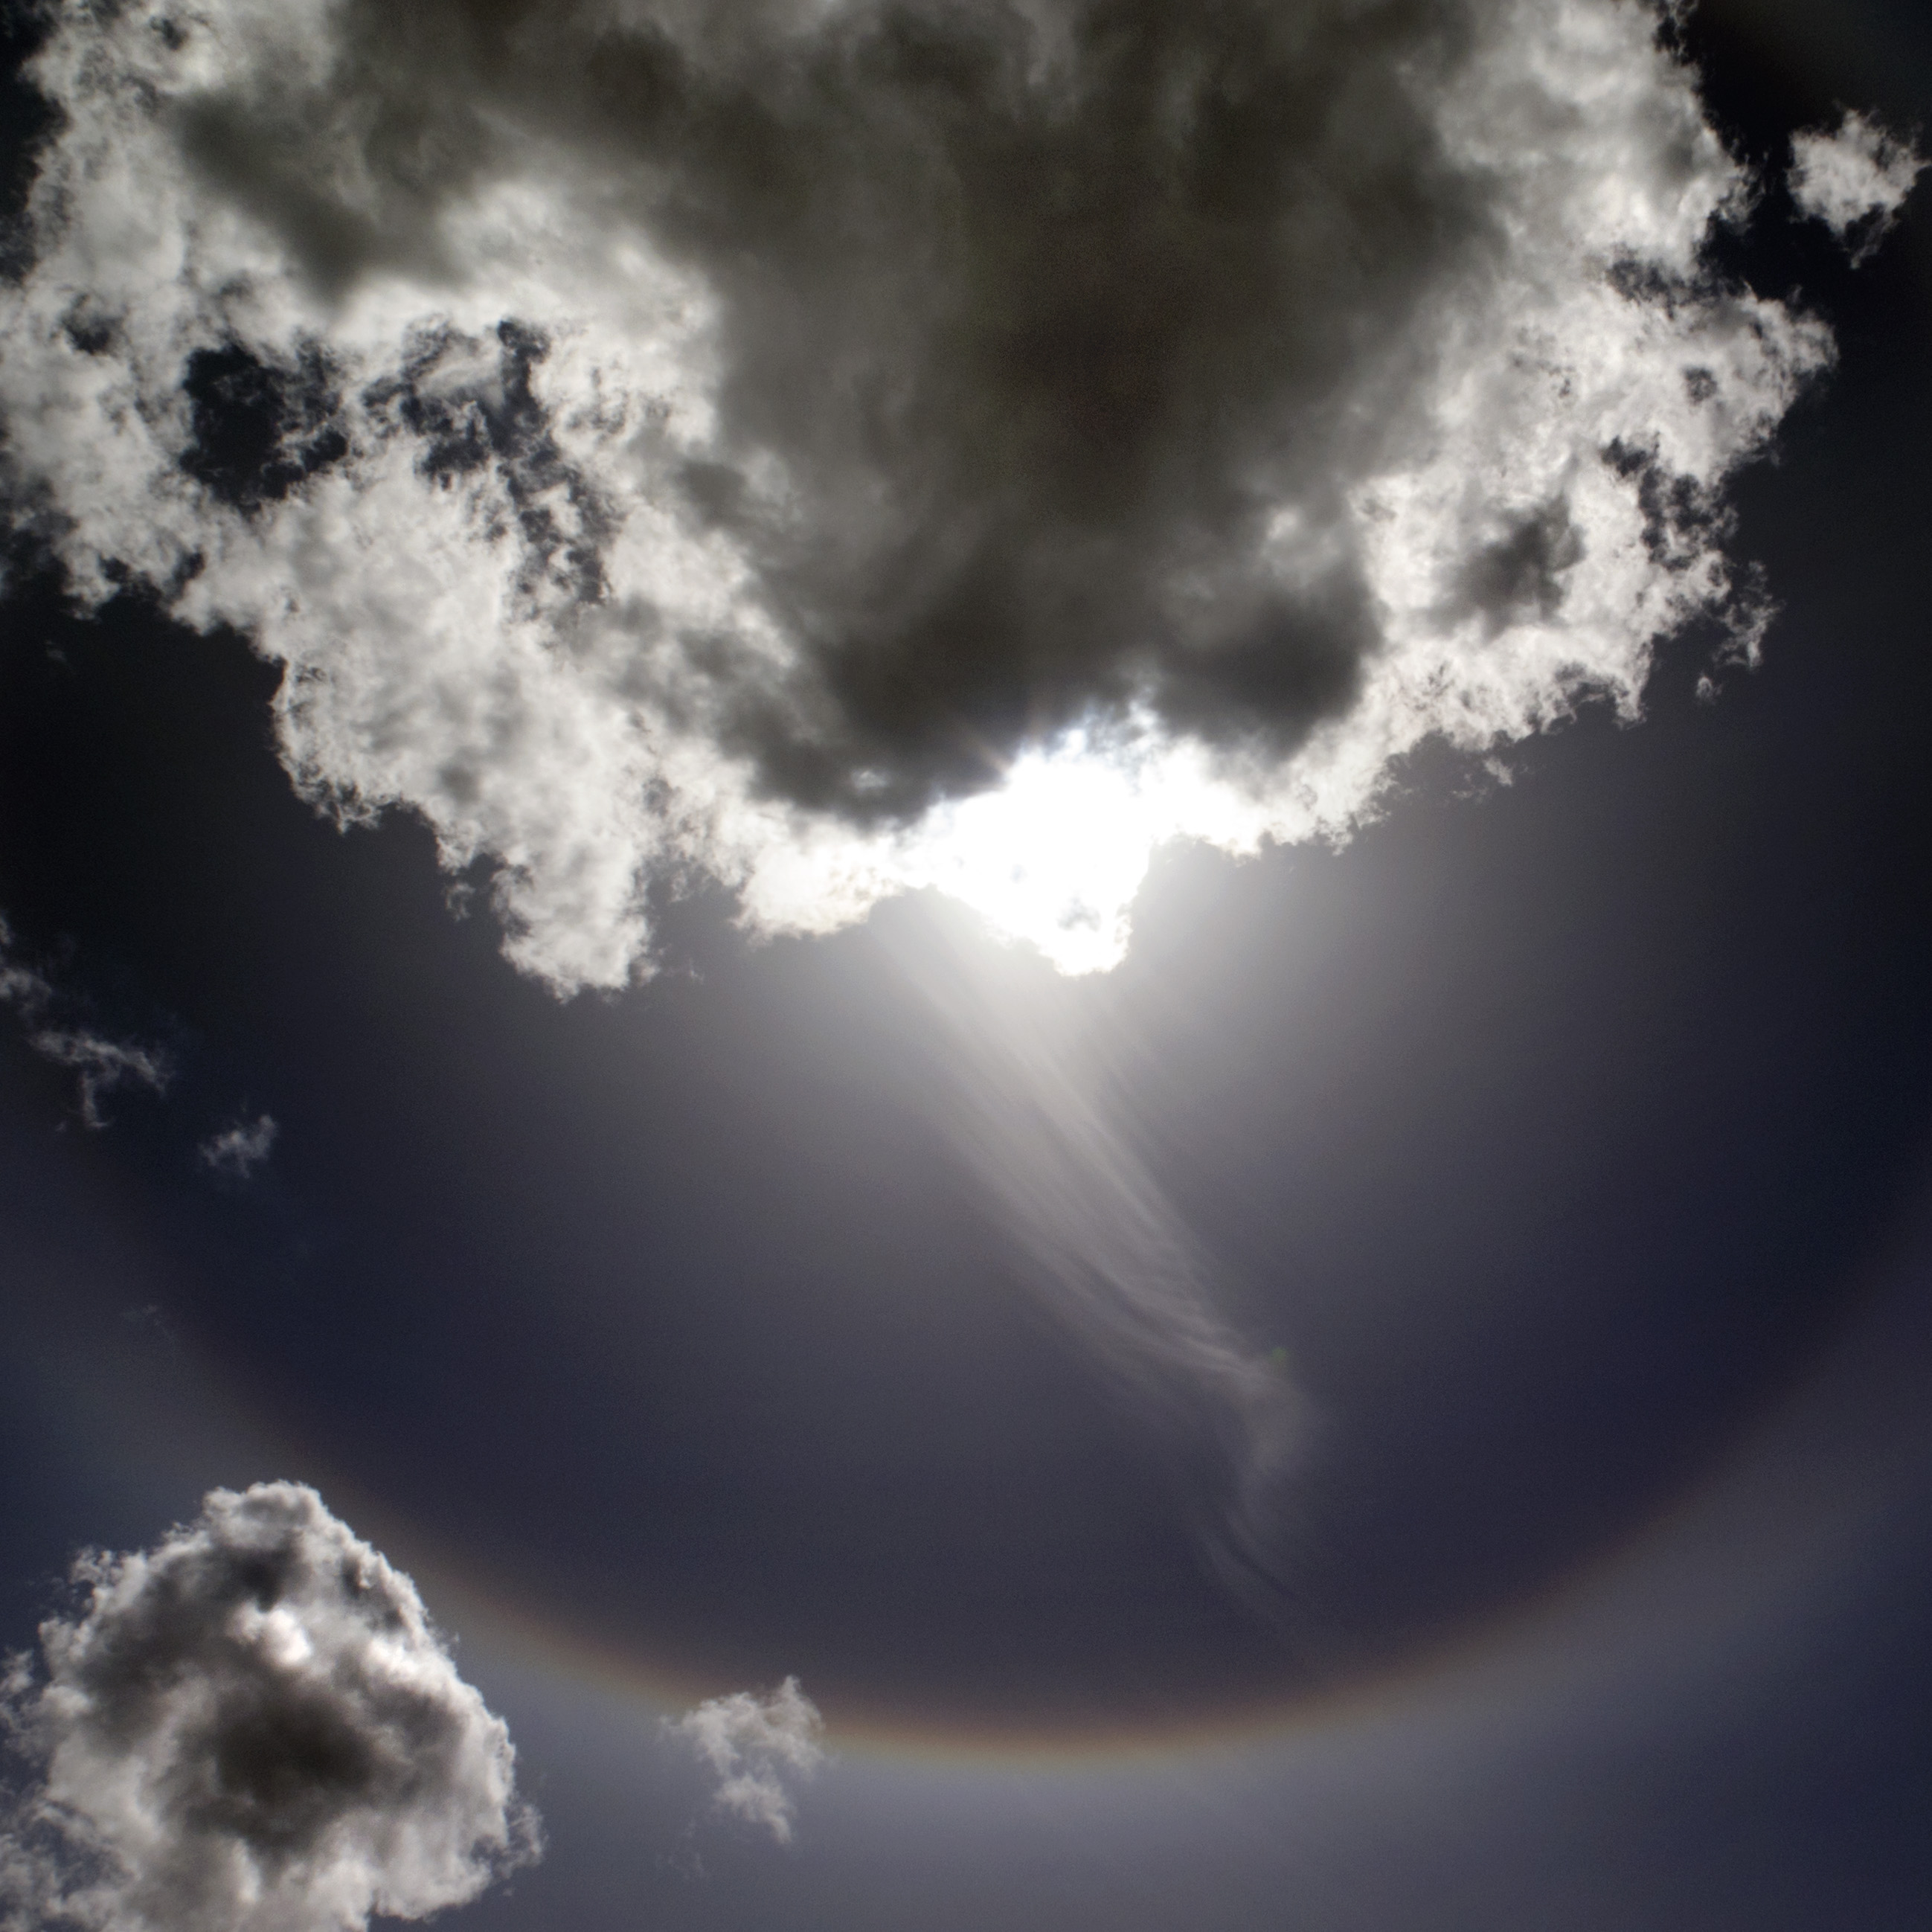
cloud, sky, sun, sunlight, atmosphere, darkness, monochrome, outer space, halo, astronomical object, meteorological phenomenon, atmosphere of earth